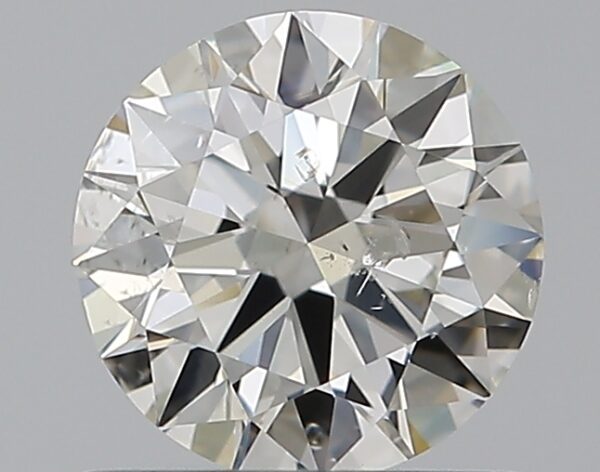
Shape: round
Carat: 0.7
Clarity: SI2
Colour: I
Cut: EX
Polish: EX
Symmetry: VG
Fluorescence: N
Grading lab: GIA
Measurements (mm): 5.68 x 5.73 x 3.45